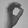
ASL letter: O